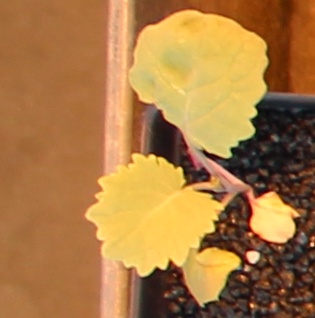
Label: Canola